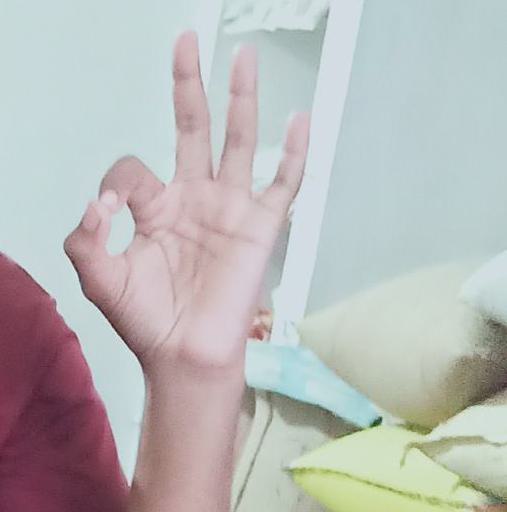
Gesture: ok